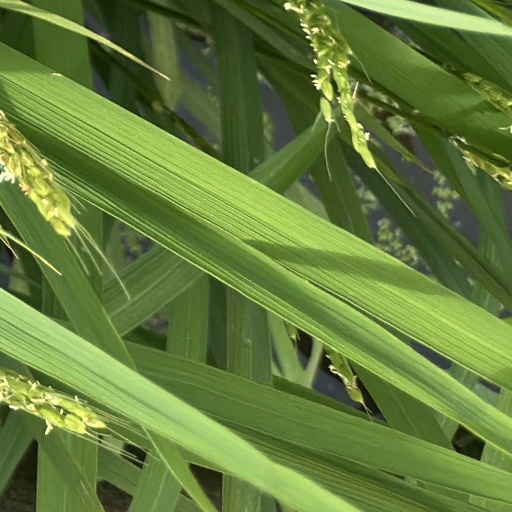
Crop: rice